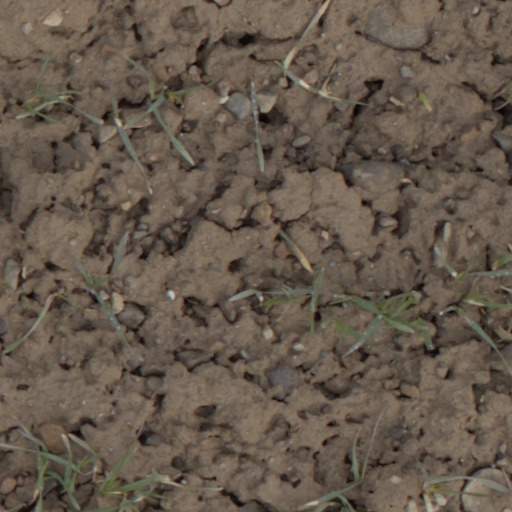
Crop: wheat